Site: saxony
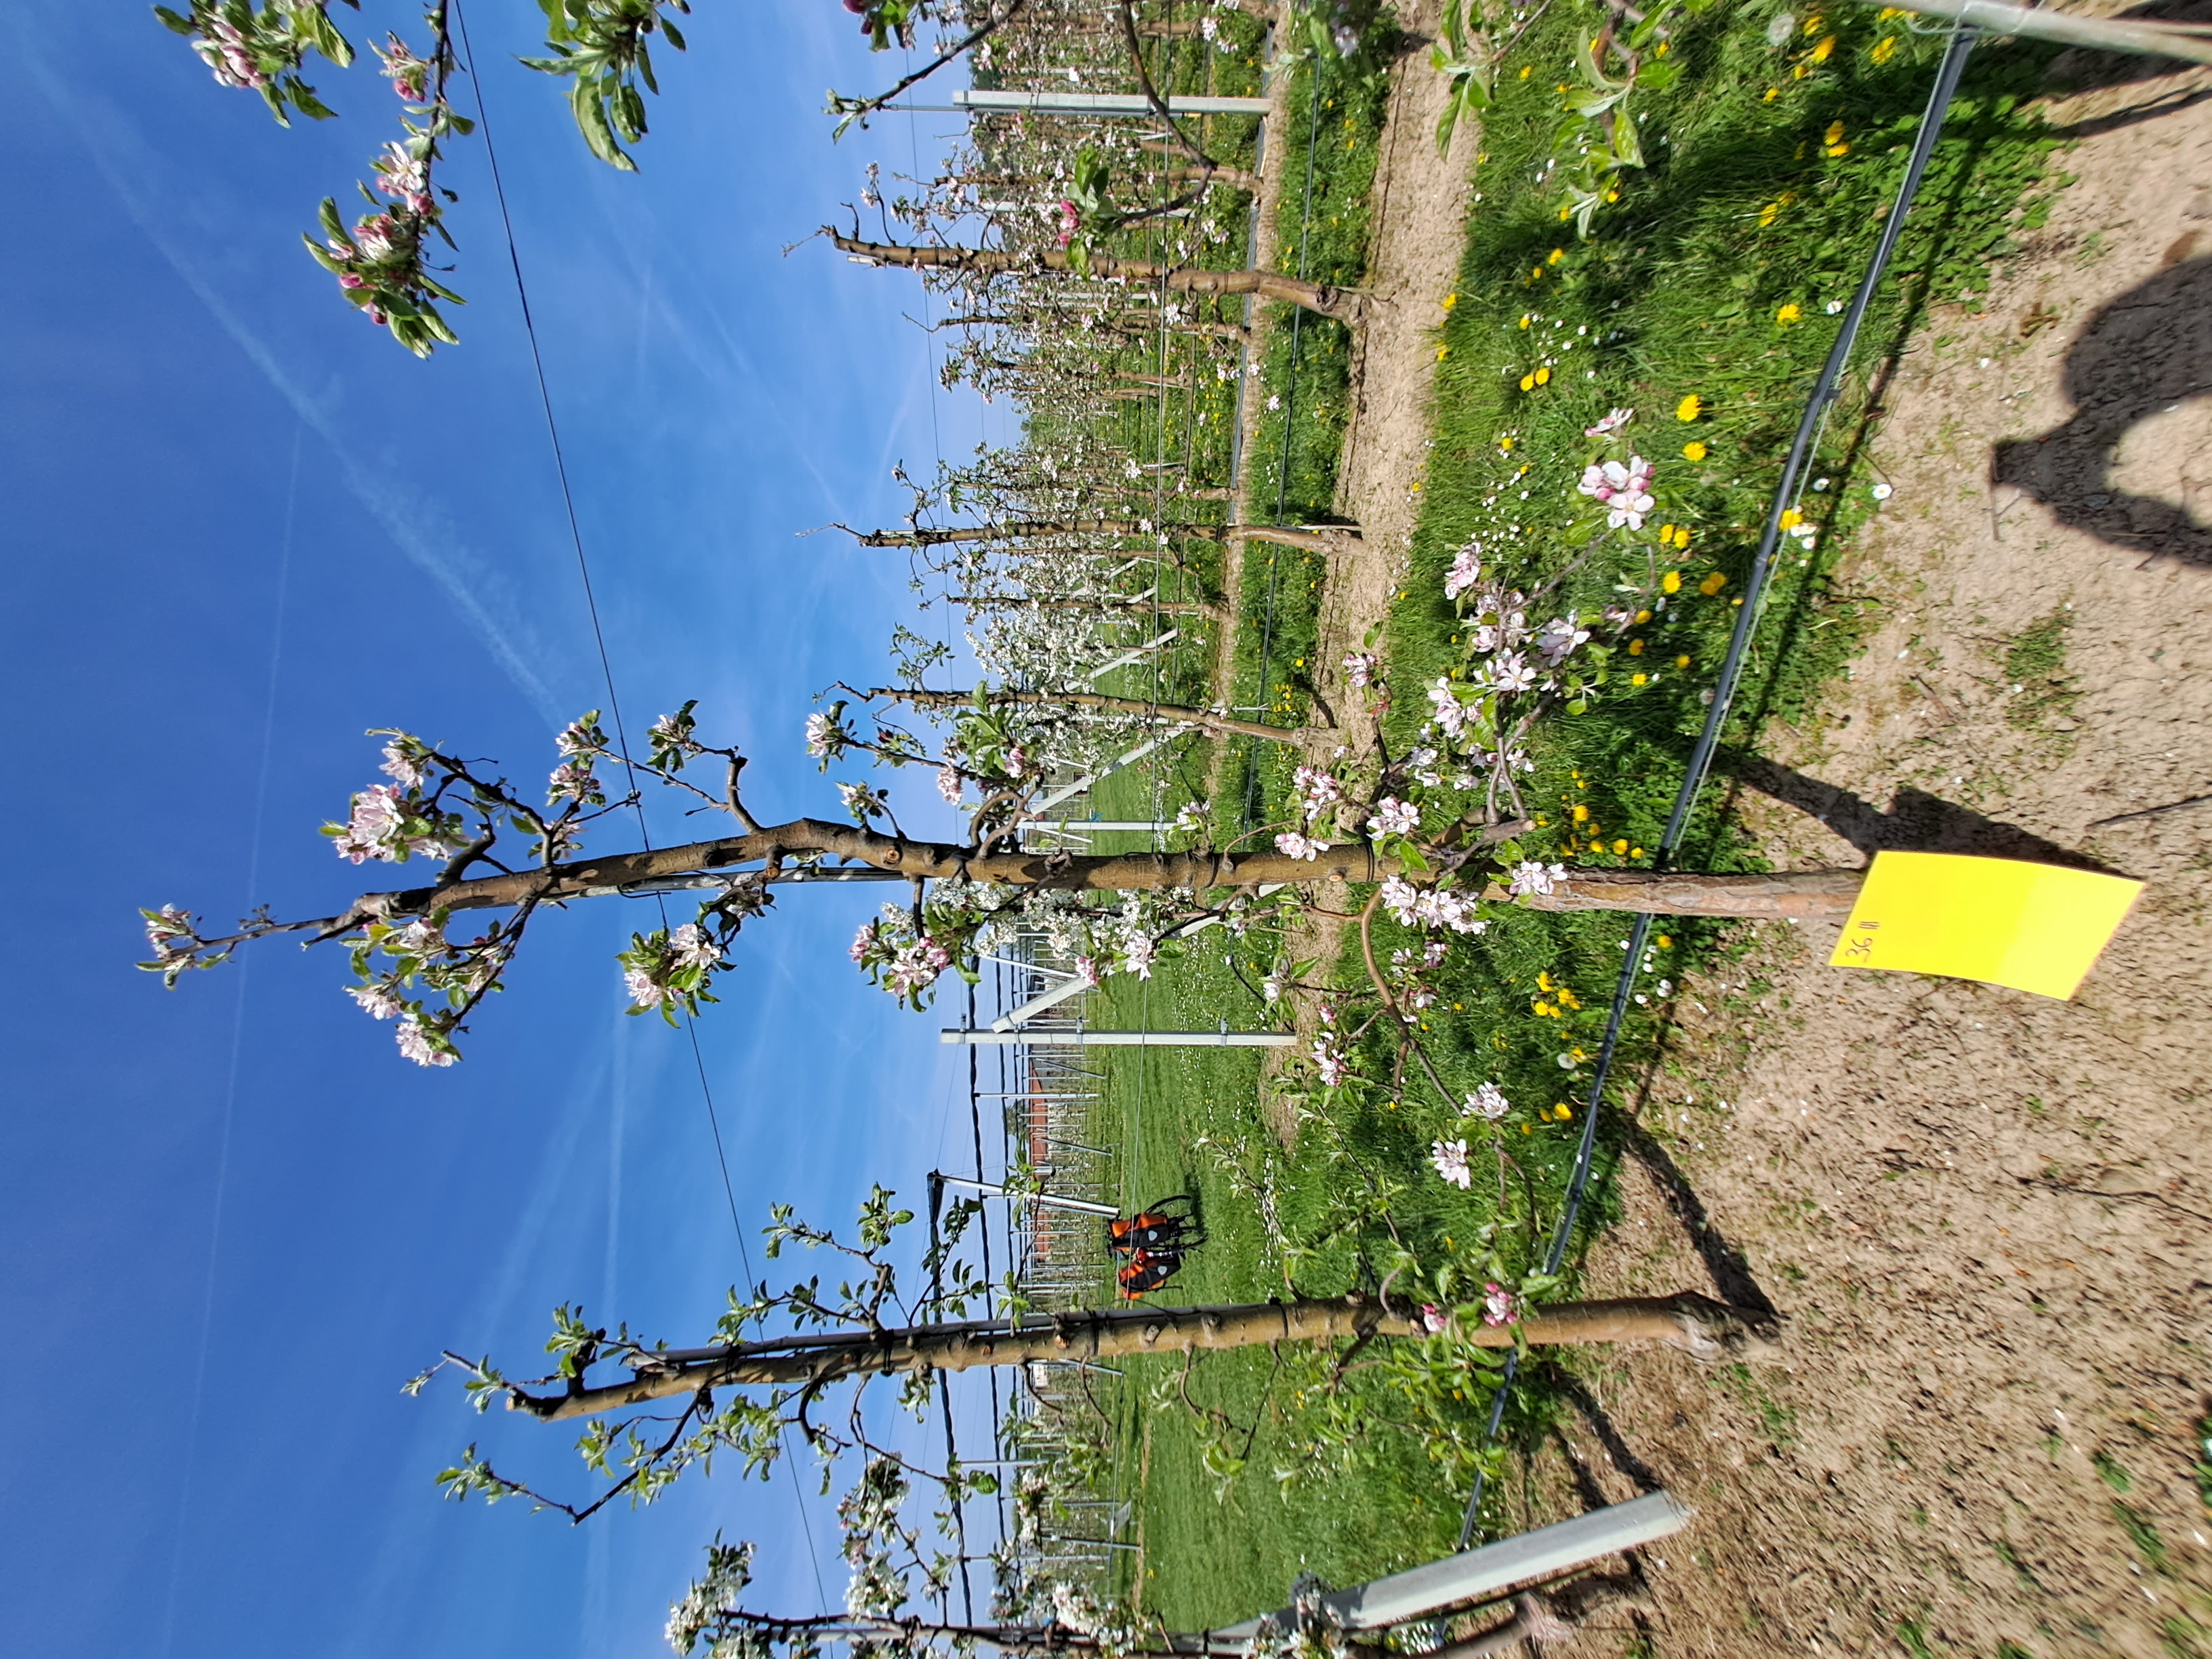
Growth stage (BBCH 65): Flowering